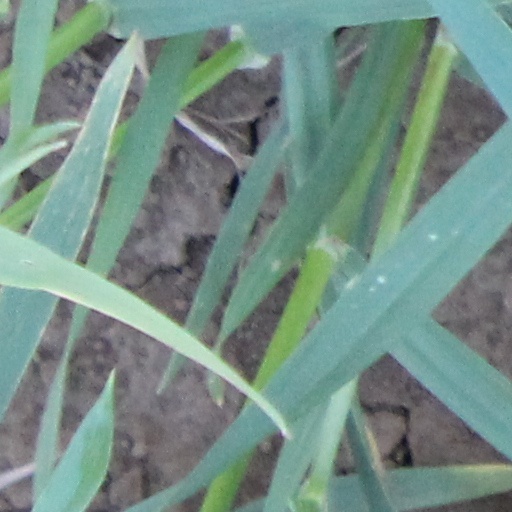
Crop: wheat